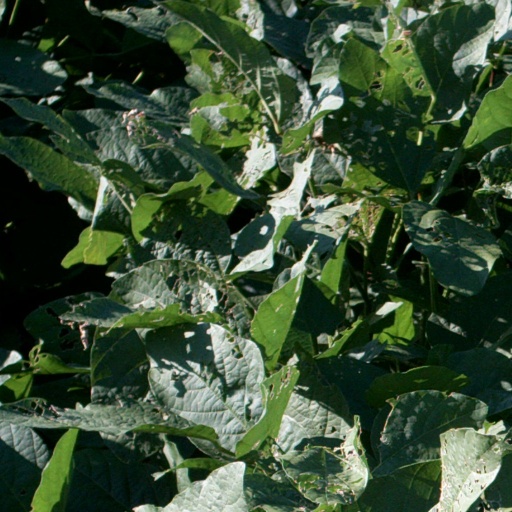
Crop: soybean